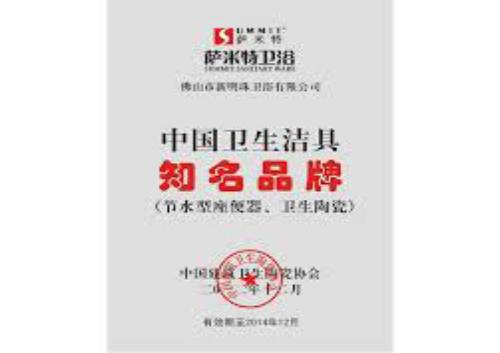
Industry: Others